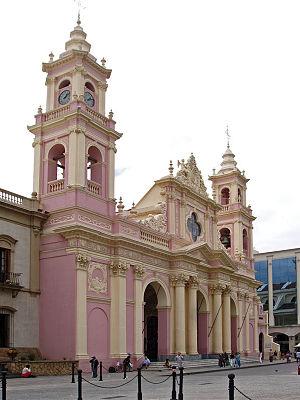
Une cathédrale est, à l'origine, une église où se trouve le siège de l'évêque ayant la charge d'un diocèse. La cathédrale est en usage dans l'Église catholique, l'Église orthodoxe, l'Église anglicane.